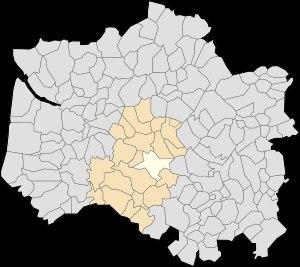
Beaurainville est une commune française située dans le département du Pas-de-Calais en région Hauts-de-France.